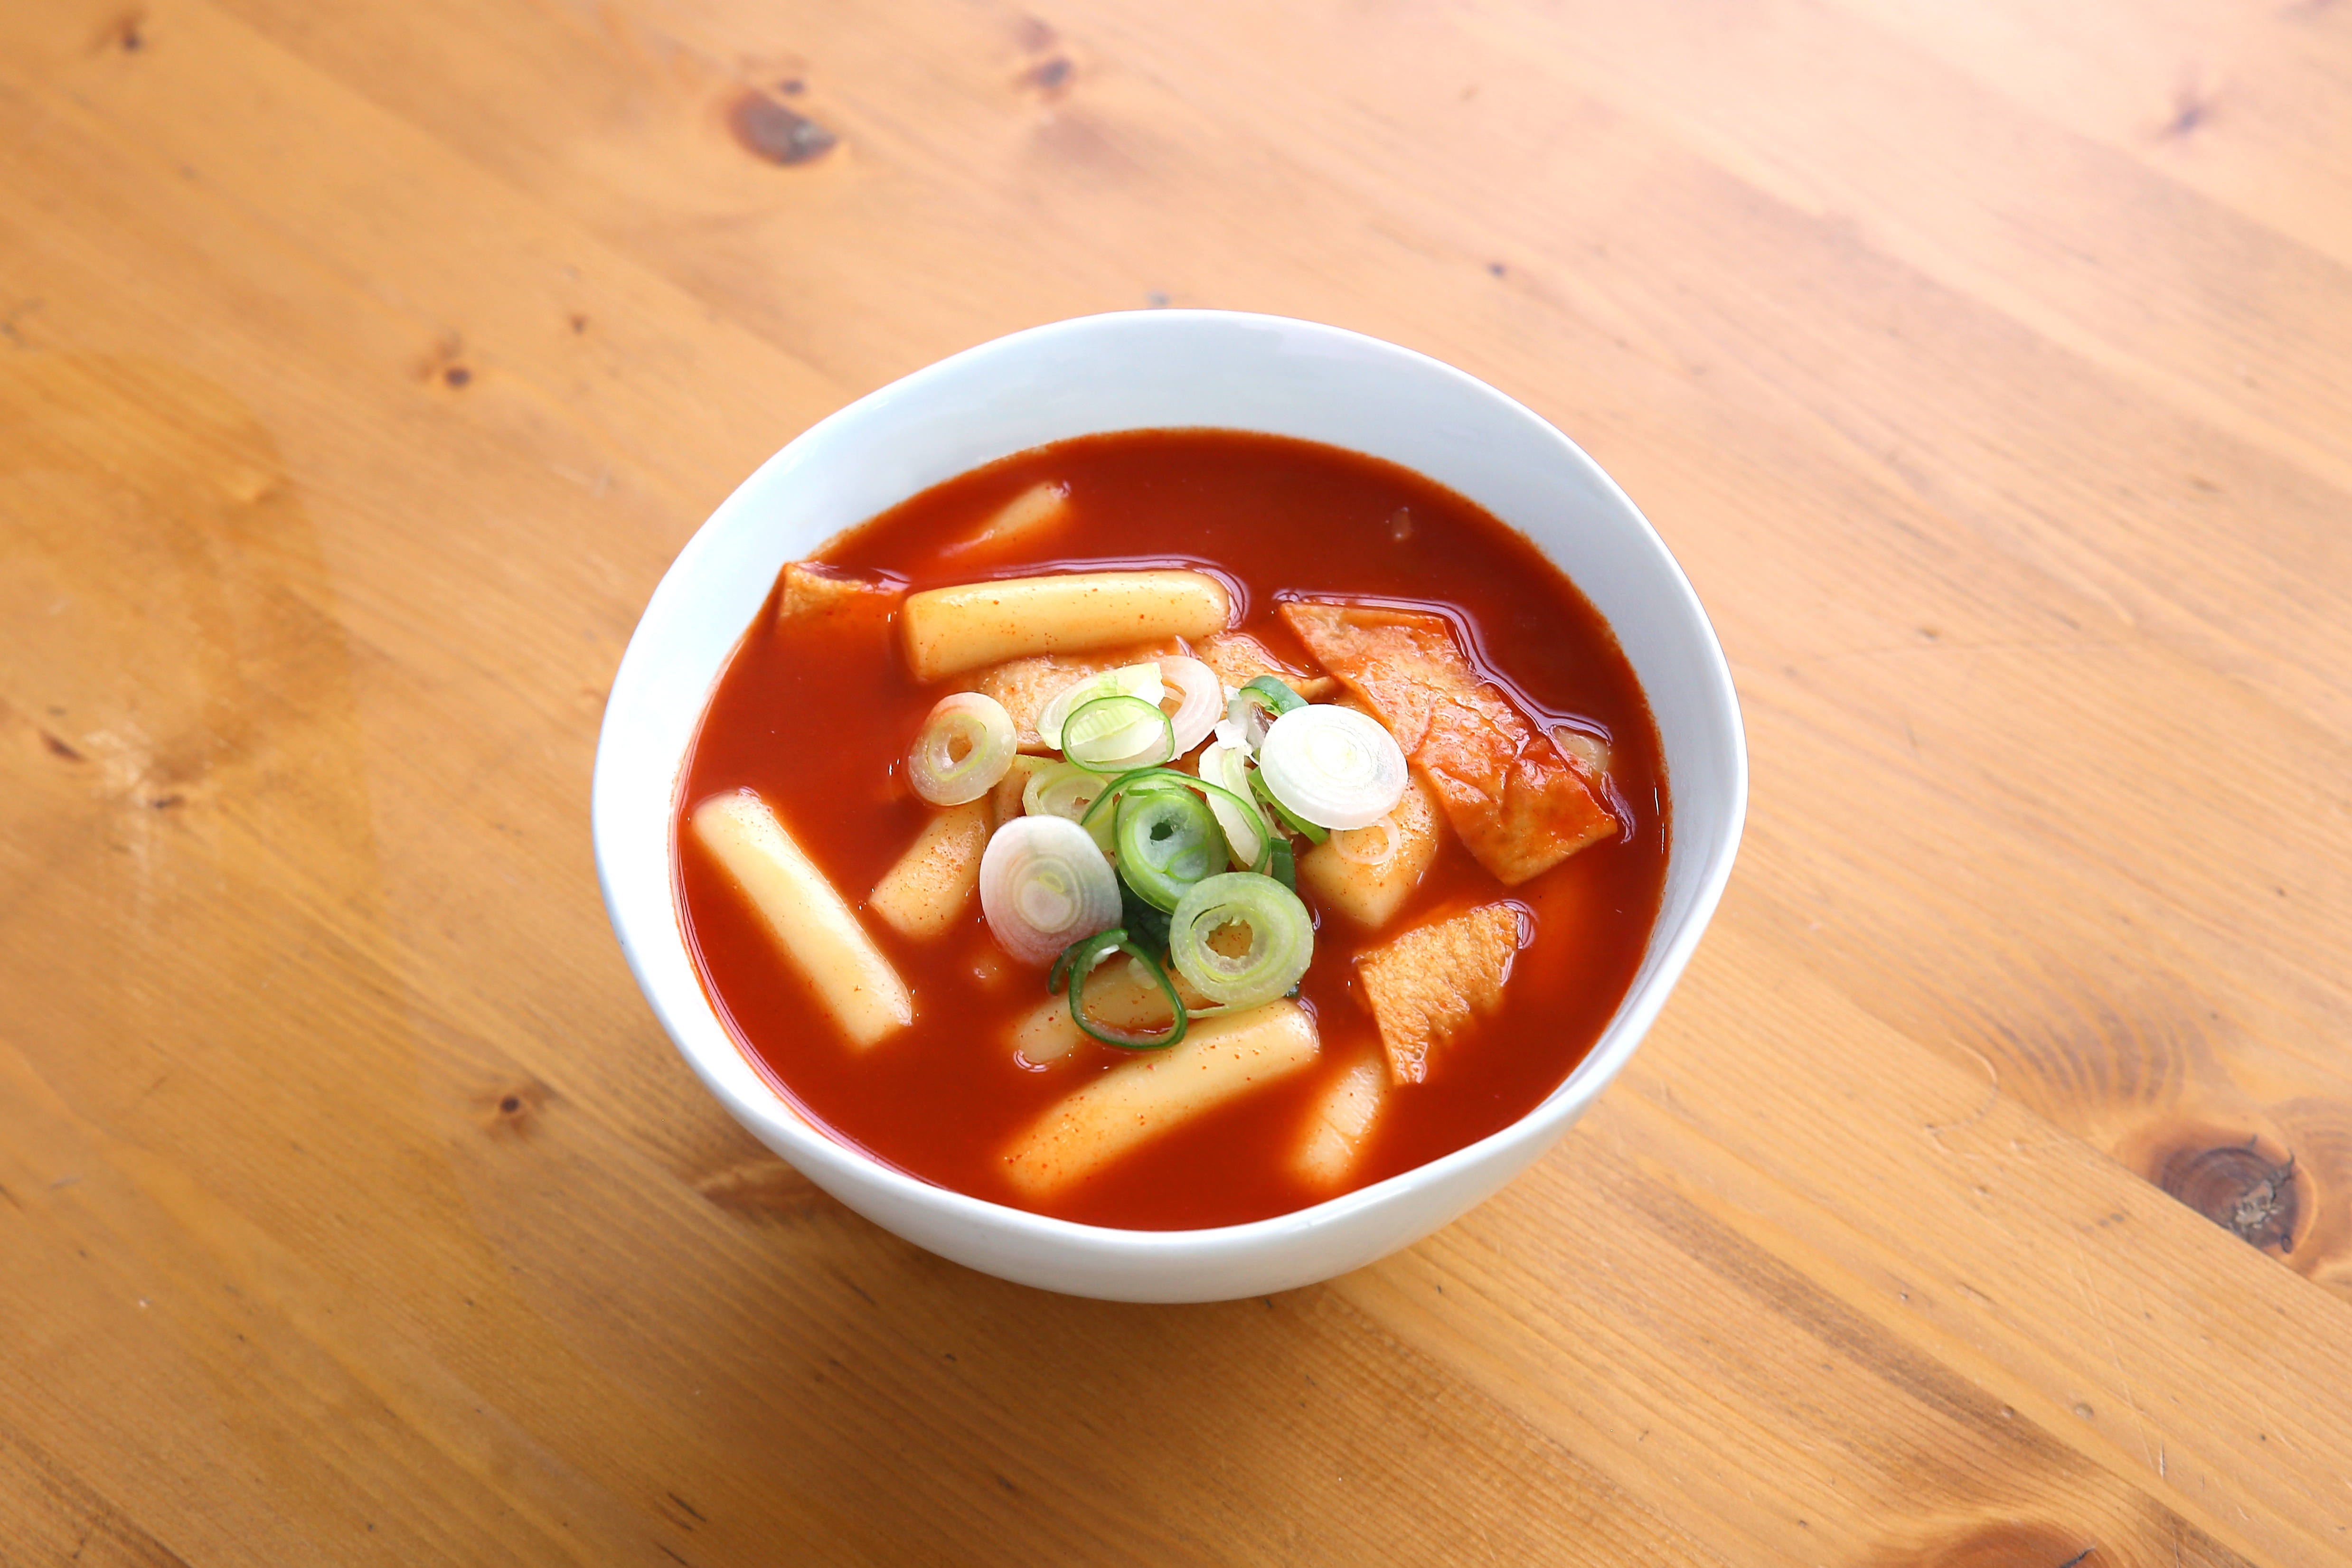
dish, food, produce, vegetable, cuisine, soup, asian food, curry, korean food, toppokki, spicy food